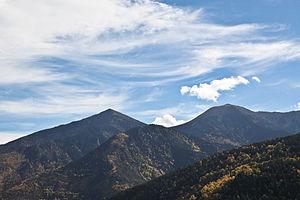
PNR des Pyrénées catalanes, autour de Mont-Louis. À gauche le pic de Gallinas 2624m et à droite le pic Redoun 2672m. Octobre